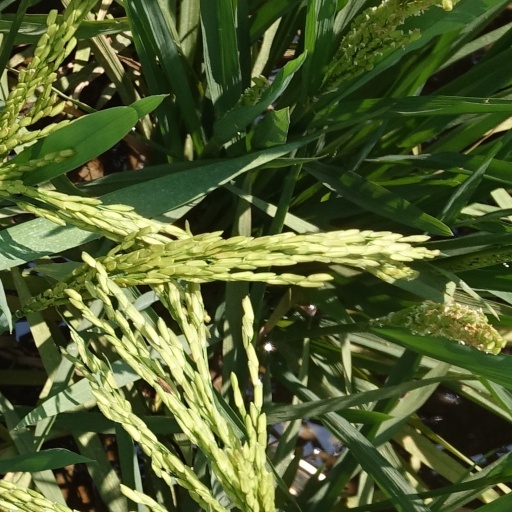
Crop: rice